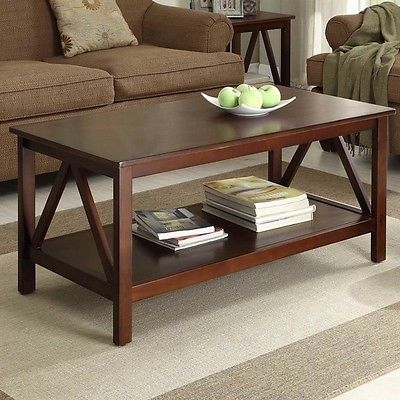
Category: table